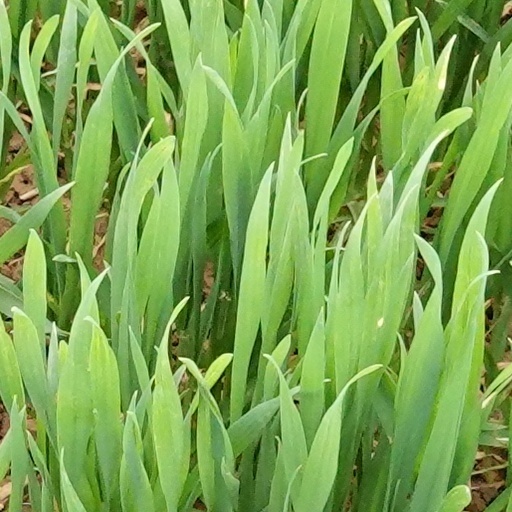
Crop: wheat